Jean Ricardou

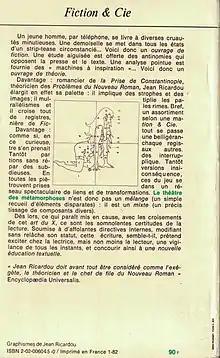
Back cover

The combination of fiction (here with all its poetic and graphic adjuncts) and theory, although both types of writing are well known and easily identifiable, may seem disconcerting, but it is however understandable.